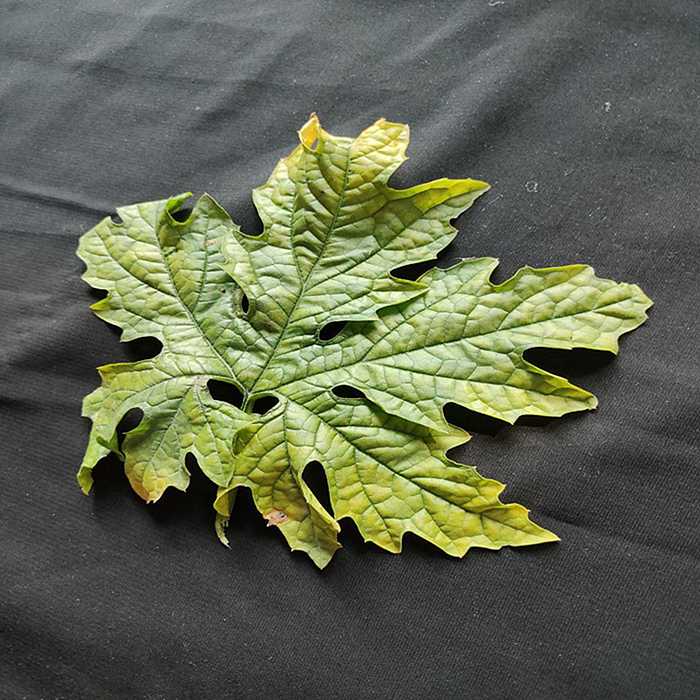
Plant: Bitter Gourd
Label: Mosaic virus